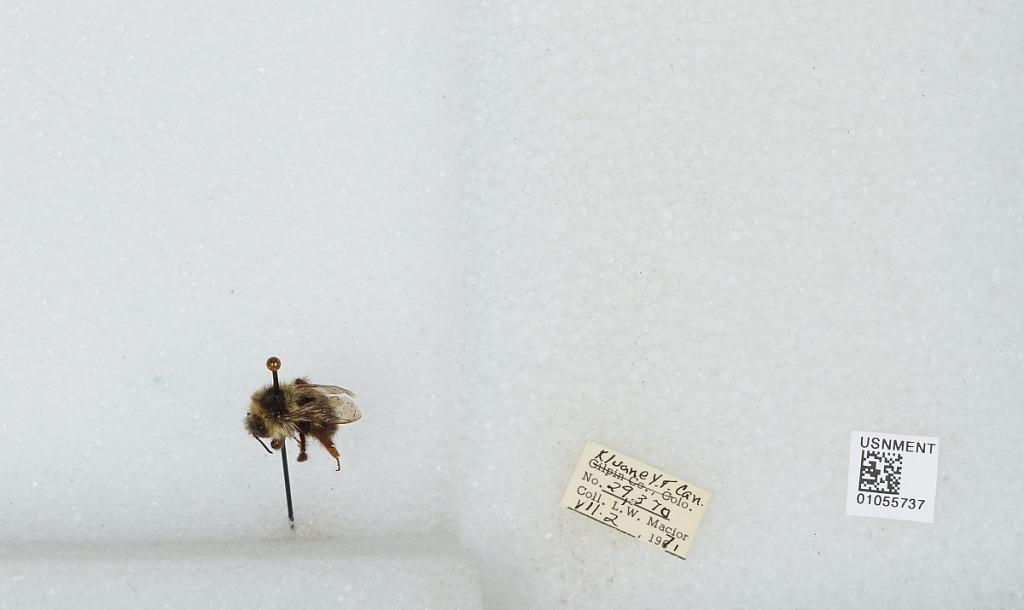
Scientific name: Bombus bifarius nearcticus
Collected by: L. Macior
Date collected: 1971-7-2
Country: Canada
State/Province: Yukon Territory
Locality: Kluane
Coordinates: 60.75, -139.5